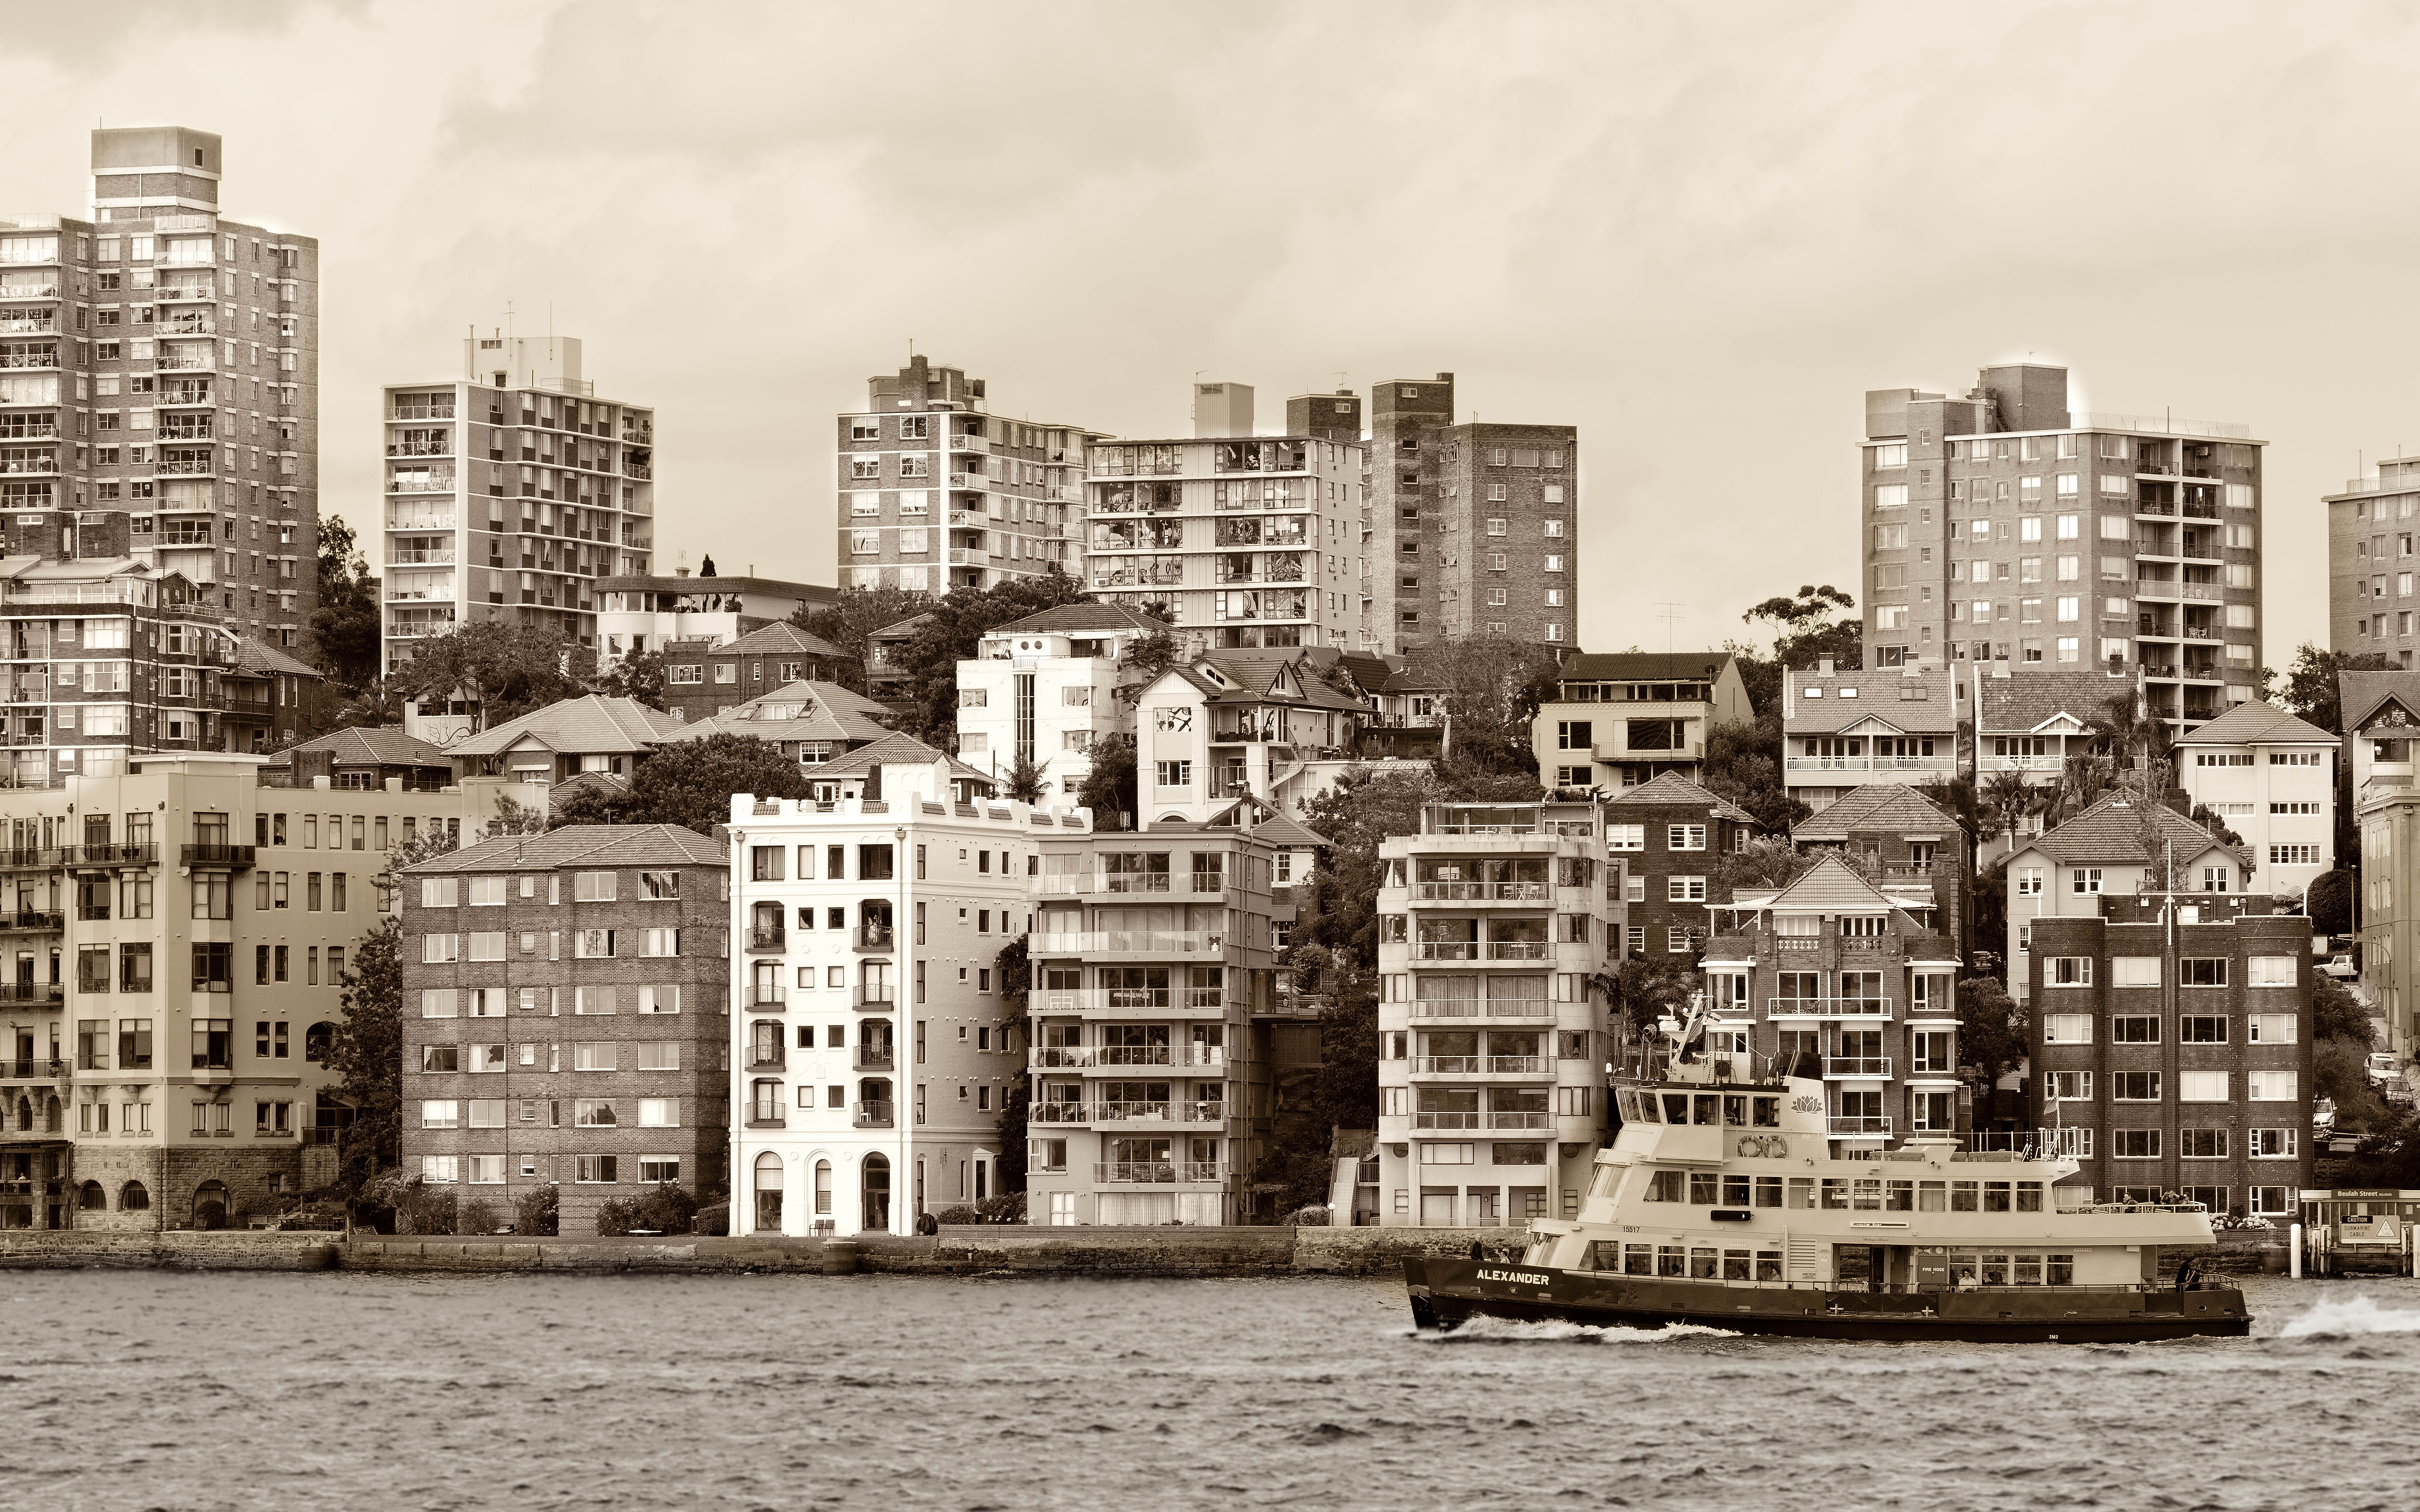
black and white, skyline, town, view, city, skyscraper, cityscape, downtown, vehicle, sydney, harbour, monochrome, tower block, australia, ferry, sepia, sydneyharbour, metropolis, urban area, monochrome photography, residential area, geographical feature, human settlement